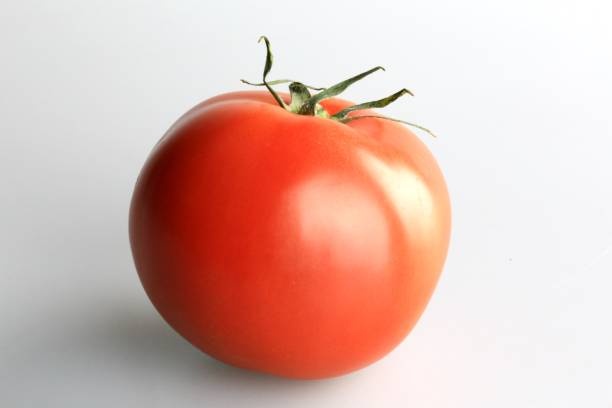
Label: tomato